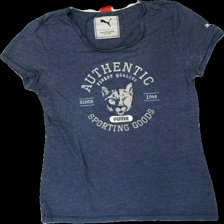
View: front
Type: T-shirt
Category: Ladies
Brand: Puma
Colors: Blue, Beige
Material: 55% cotton 45% polyester
Pattern: Logo print
Cut: Regular
Size: 38
Season: All
Damage location: middle center
Price range: 50-100
Recommended usage: Reuse
Description: blå t-shirt med logga fram + armen